97th (The London Scottish) Heavy Anti-Aircraft Regiment, Royal Artillery

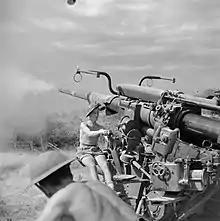
A 3.7-inch gun of 97th (London Scottish) HAA Regiment bombarding enemy positions on the Gothic Line, 2 September 1944.

2 AA Brigade reached Foggia and the port of Bari by 30 September, where it was reinforced. 62 AA Brigade HQ arrived on 2 October and took over responsibility for Bari, including 97th HAA Rgt, when 2 AA Bde moved on. Bari was an important supply port for Eighth Army and was targeted by the "Luftwaffe". It was allocated 32 x 3.7-inch guns of 97th and 76th (Gloucestershire) HAA Rgts as well as LAA guns and searchlights, supplemented by Italian guns and searchlights. On the night of 2/3 December, there was an Air raid on Bari by 88 bombers covered by clouds of 'Window' (known as "Düppel" to the "Luftwaffe"). Not only were the RAF and Royal Artillery radar stations blinded, but communications broke down between the two services and defensive fire only began as the first bombs fell. The guns claimed two or three bombers shot down. The bombers had been aided by the port working under full lighting, and the damage to shipping and stores was increased by the explosion of an ammunition vessel. Further attacks on 13/14 December and 31 December/1 January were less successful and the raiders' casualties from AA fire were heavier (2 out of 21 and 4 out of 17 respectively).